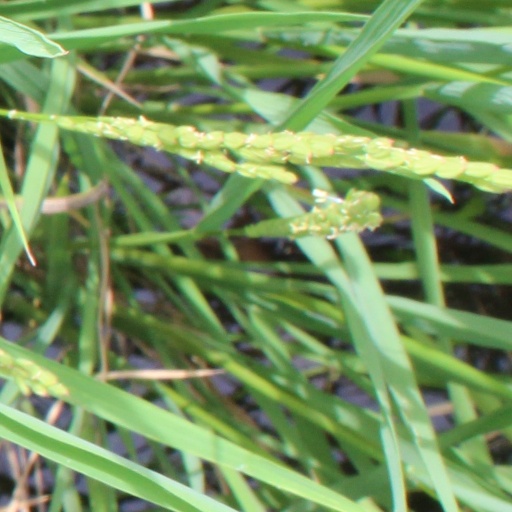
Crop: rice